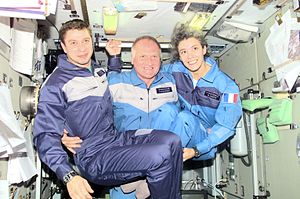
Konstantin Kozejev
Kozejev til venstre på billedet sammen med resten af mandskabet på Sojuz TM-33
Konstantin Mirovitsj Kozejev er en russisk kosmonaut. Han har bl.a besøgt ISS, og har været lidt over 9 dage i rummet.